Royal Road

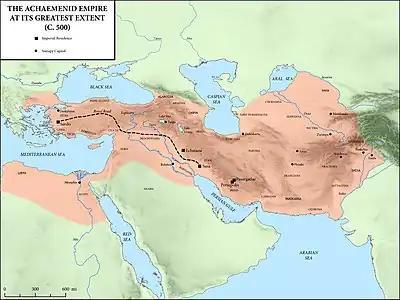
The map of Achaemenid Empire and the section of the Royal Road noted by Herodotus

The Royal Road was an ancient highway reorganized and rebuilt for trade in the 5th century BC Achaemenid Empire. The road was built to facilitate rapid communication on the western part of the large empire from Susa to Sardis and was probably perfected under Darius I. Mounted couriers of the Angarium were supposed to travel from Susa to Sardis in nine days; the journey took ninety days on foot.